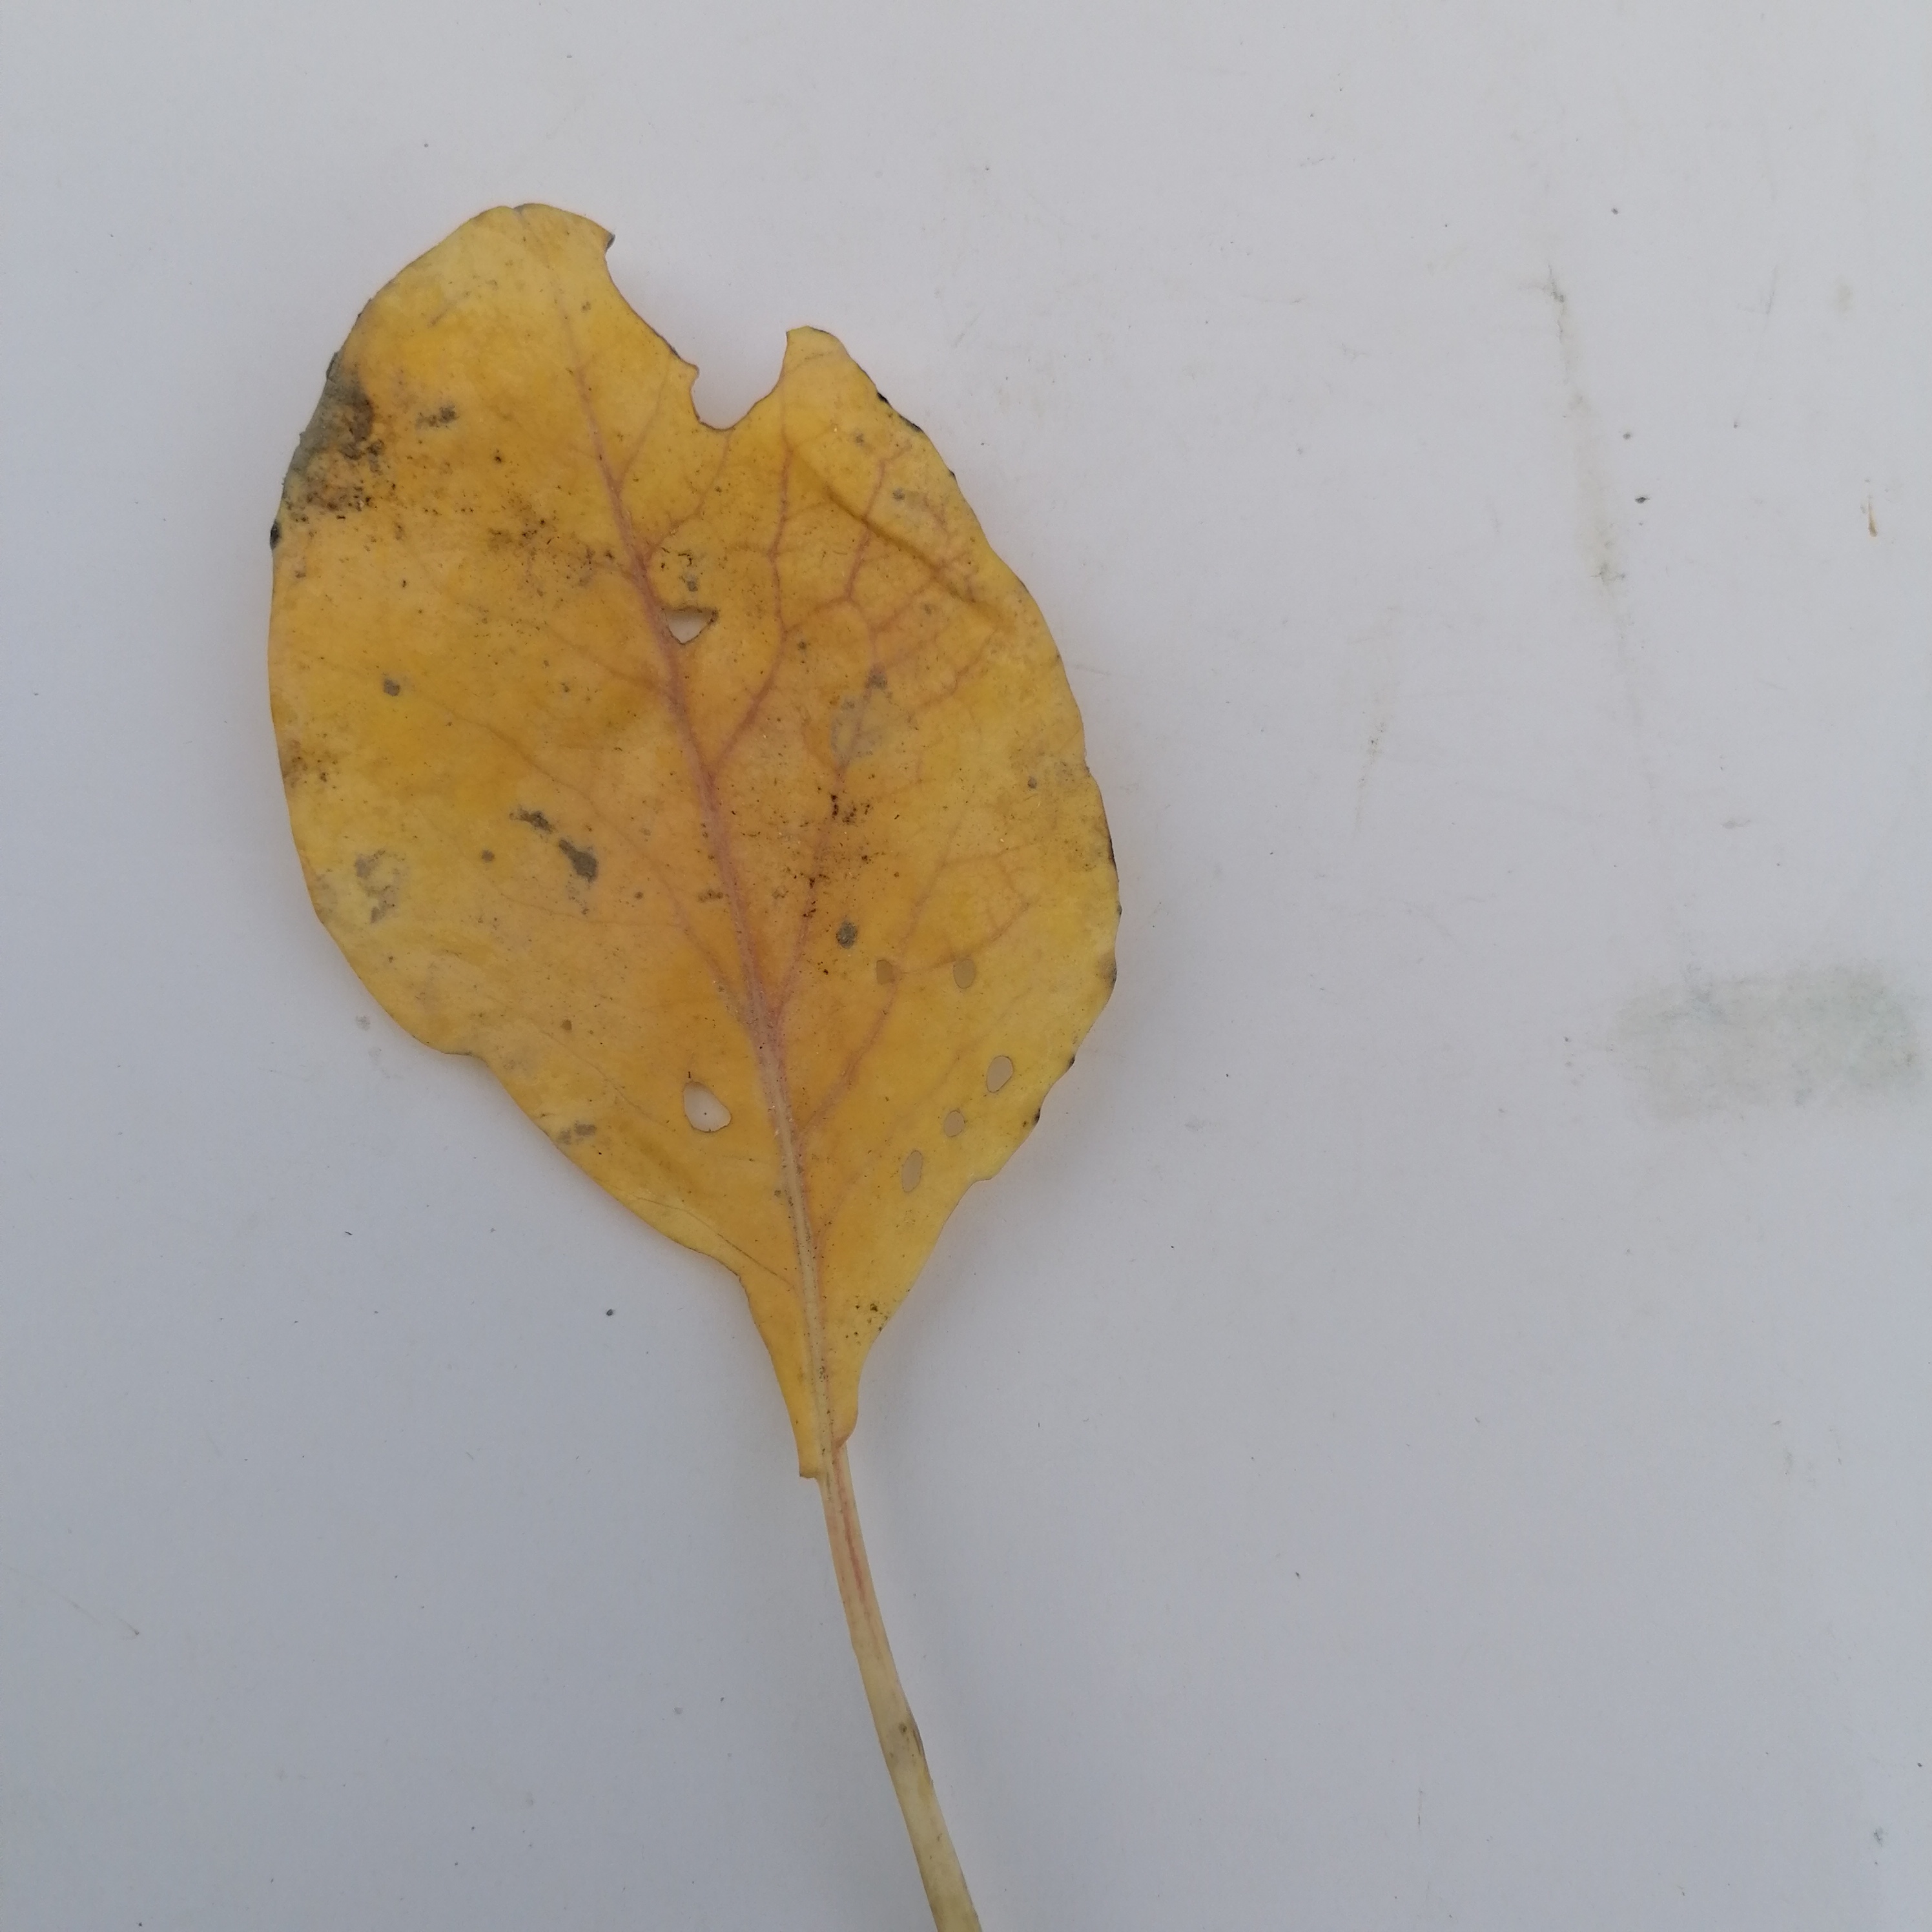
Label: Black Rot